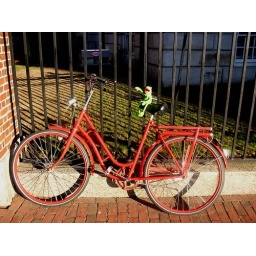
Kermit on red bike in Cambridge, MA